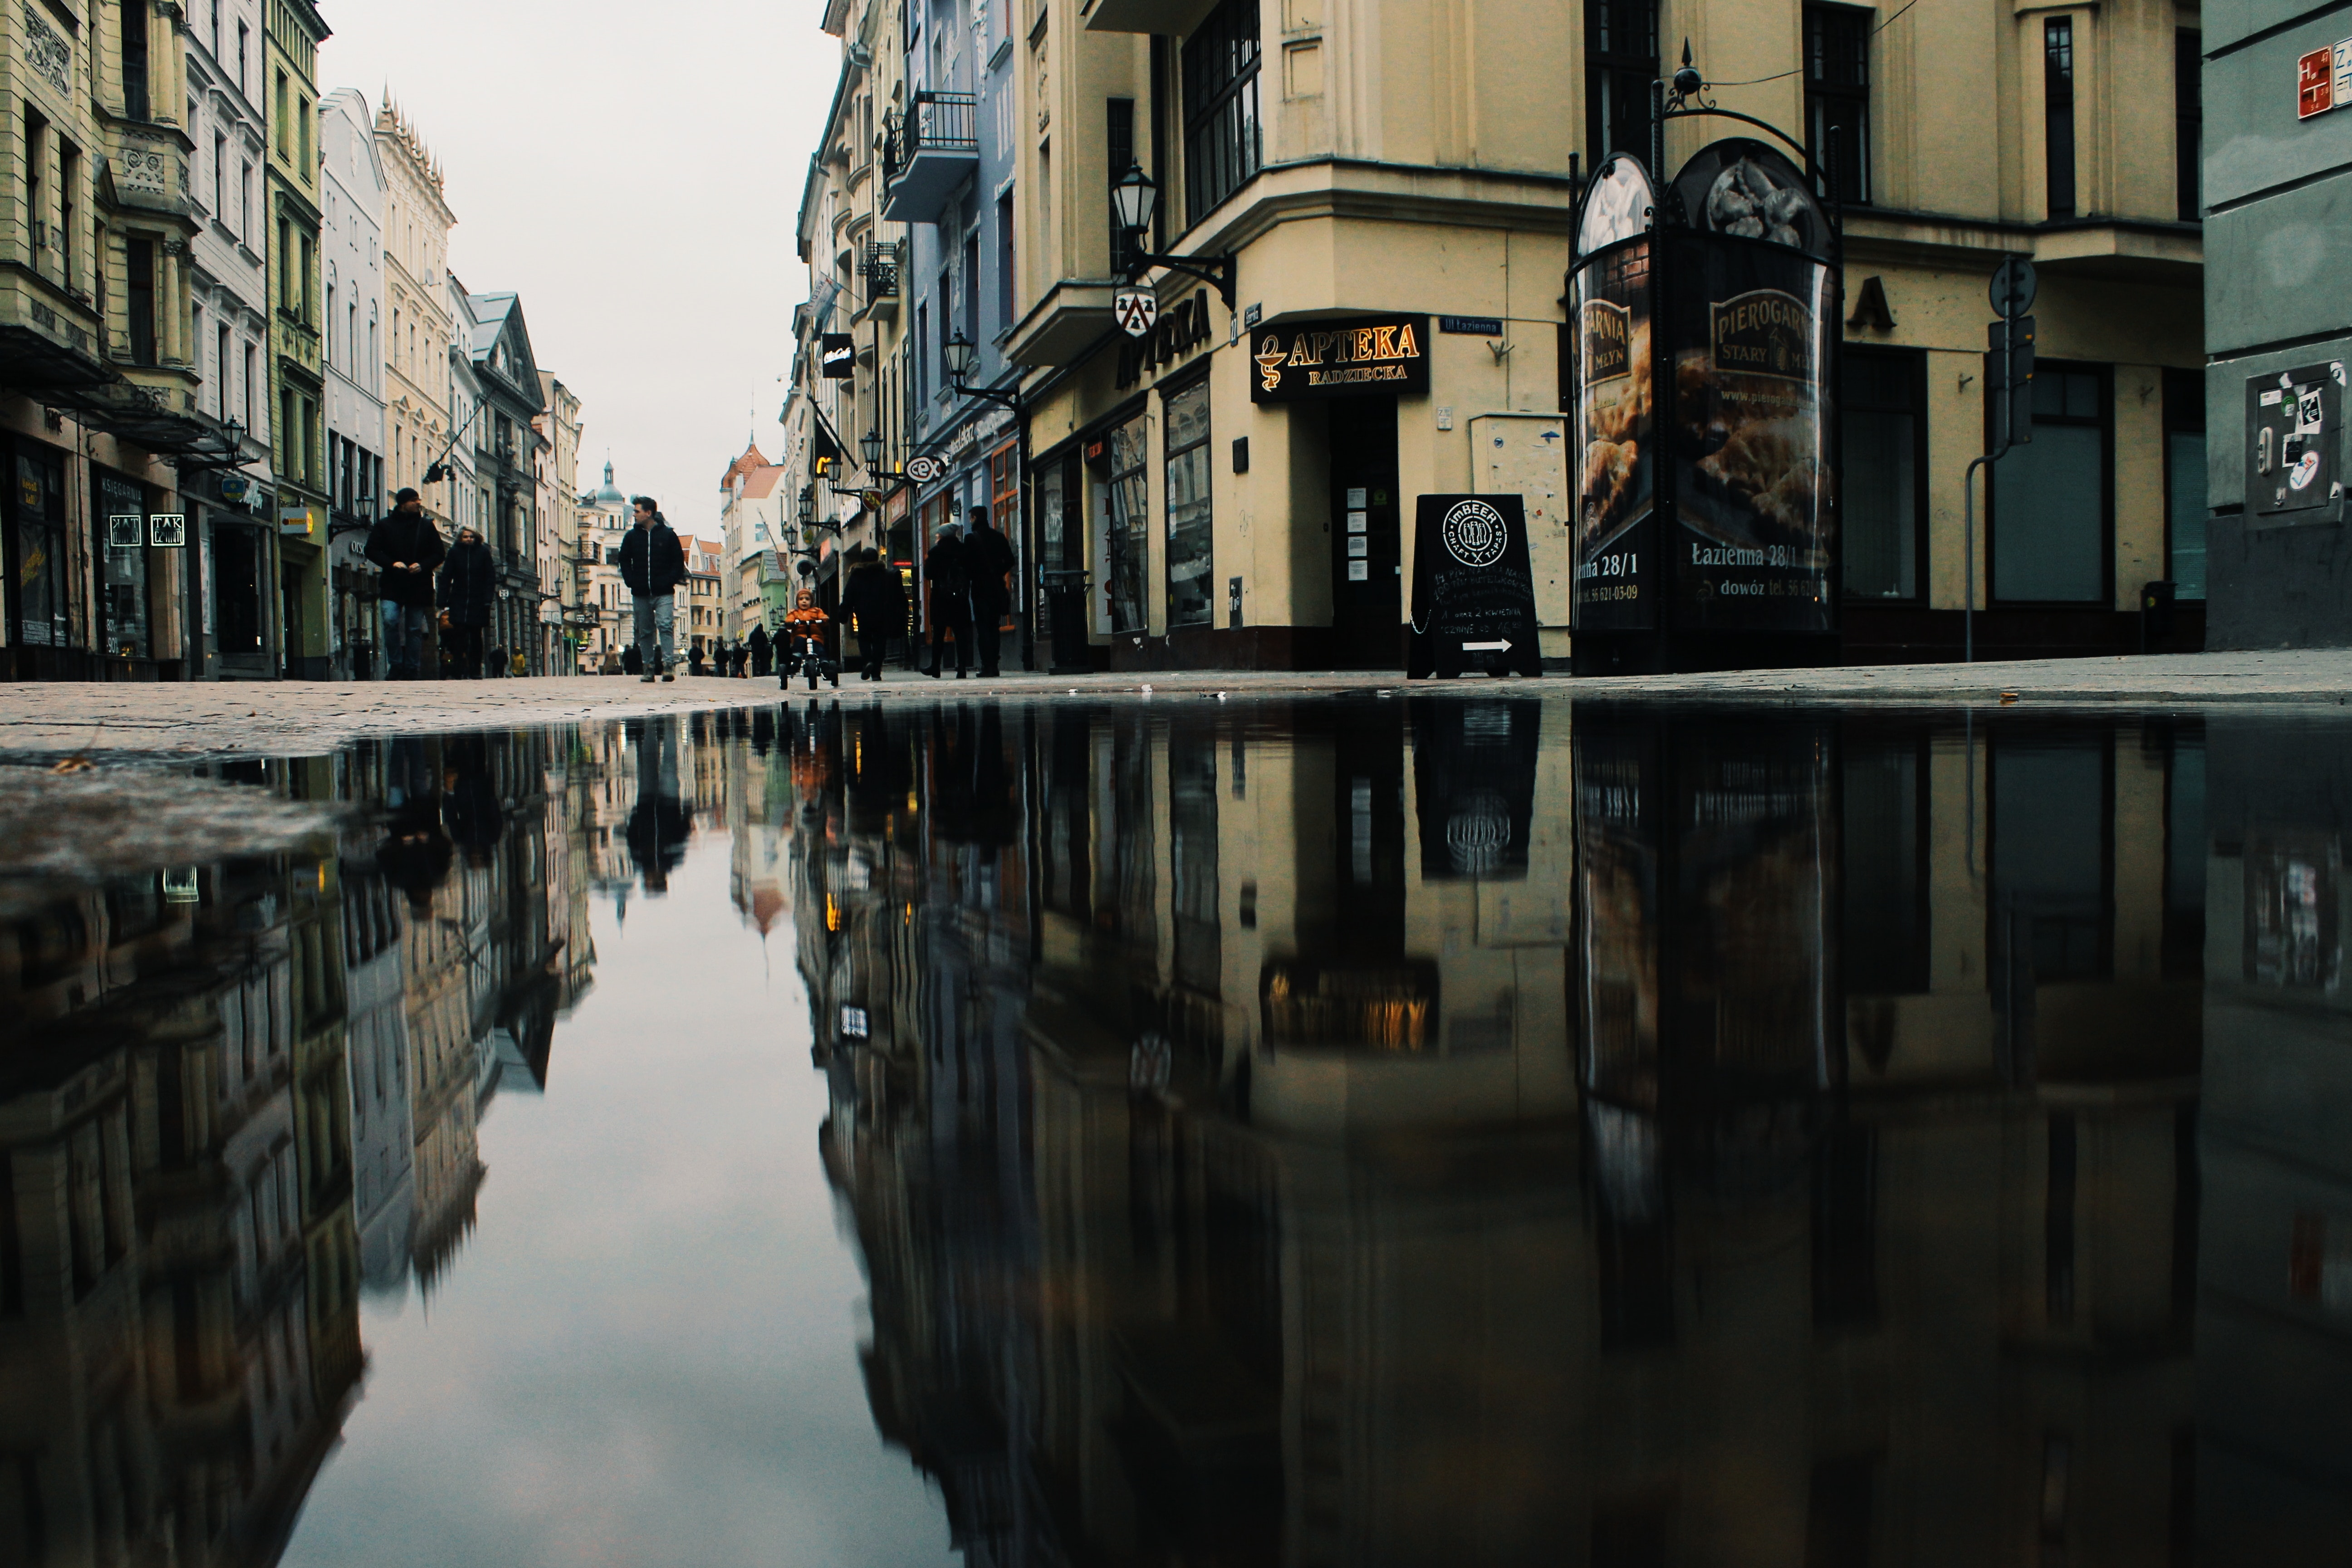
reflection, water, waterway, canal, town, architecture, urban area, street, city, sky, channel, neighbourhood, building, infrastructure, metropolis, tree, road, evening, night, house, tourism, vacation, river, symmetry